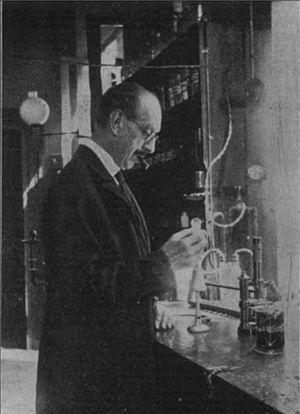
Ludwig Gattermann, né le 20 avril 1860 à Goslar et mort le 20 juin 1920, est un chimiste allemand.